Manor High School (Portsmouth, Virginia)

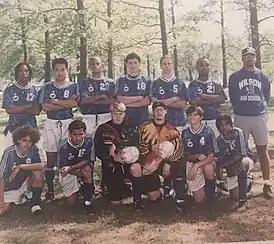

In September 1919, Portsmouth High School was renamed Woodrow Wilson High School and moved to a new building on High Street. The vacated building became an elementary school called Washington Street School, and later F.T. Briggs School. In September 1955, Woodrow Wilson High School moved again to a new facility on Willett Drive, and the vacated building on High Street became Harry Hunt Junior High School. In September 1993, Woodrow Wilson High School was combined with Cradock High School, and Manor High School. The three schools were merged into the Manor building, under the Woodrow Wilson High School name.